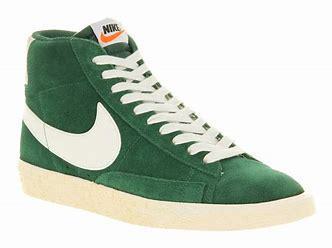
Brand: Nike
Model: Blazer